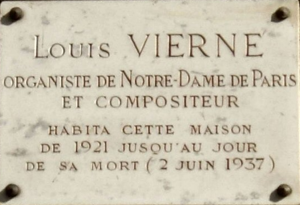
Plaque au 37 rue Saint-Ferdinand
La rue Saint-Ferdinand est une voie du 17ᵉ arrondissement de Paris, en France. Elle est l'axe central du village Saint-Ferdinand situé au cœur du quartier des Ternes.